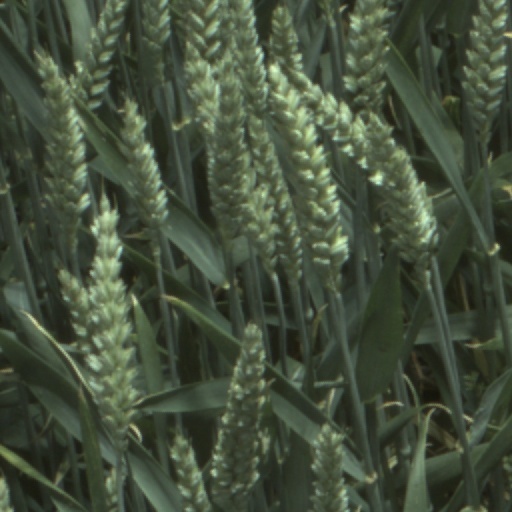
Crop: wheat